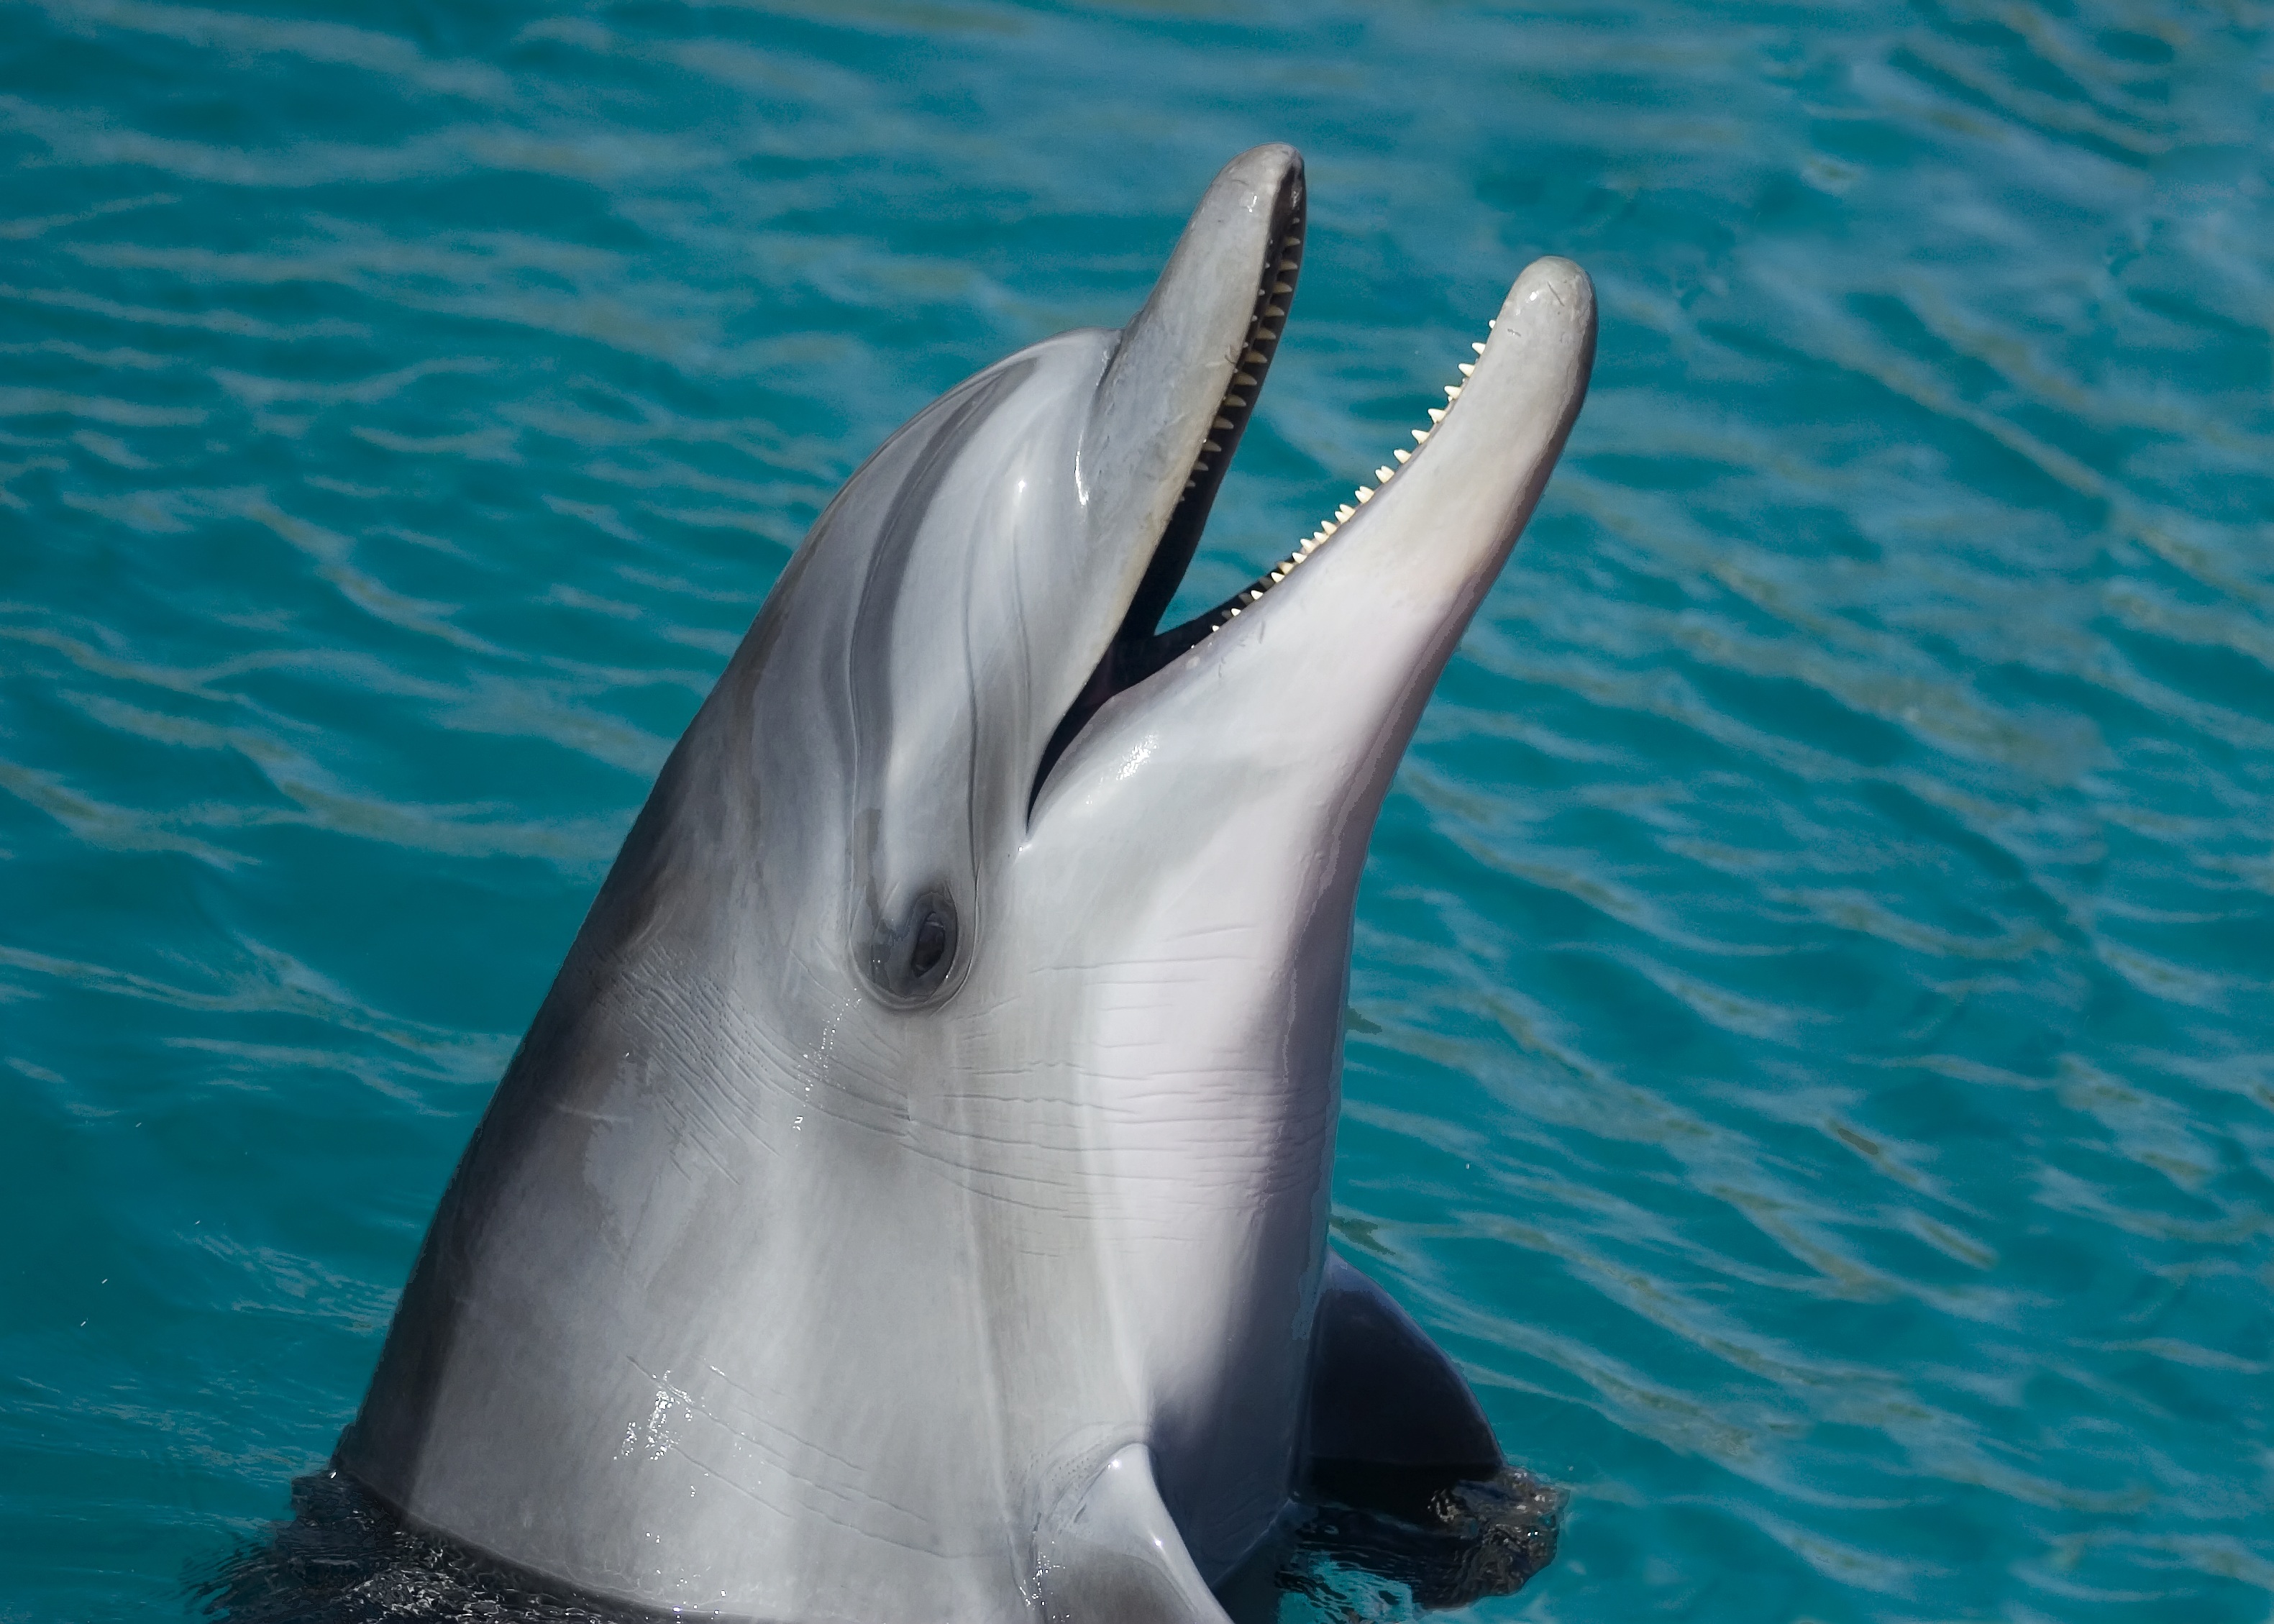
sea, animal, biology, mammal, marine, vertebrate, whale, dolphin, smart, marine mammal, killer whale, marine biology, spinner dolphin, whales dolphins and porpoises, stenella, common bottlenose dolphin, short beaked common dolphin, rough toothed dolphin, striped dolphin, tucuxi